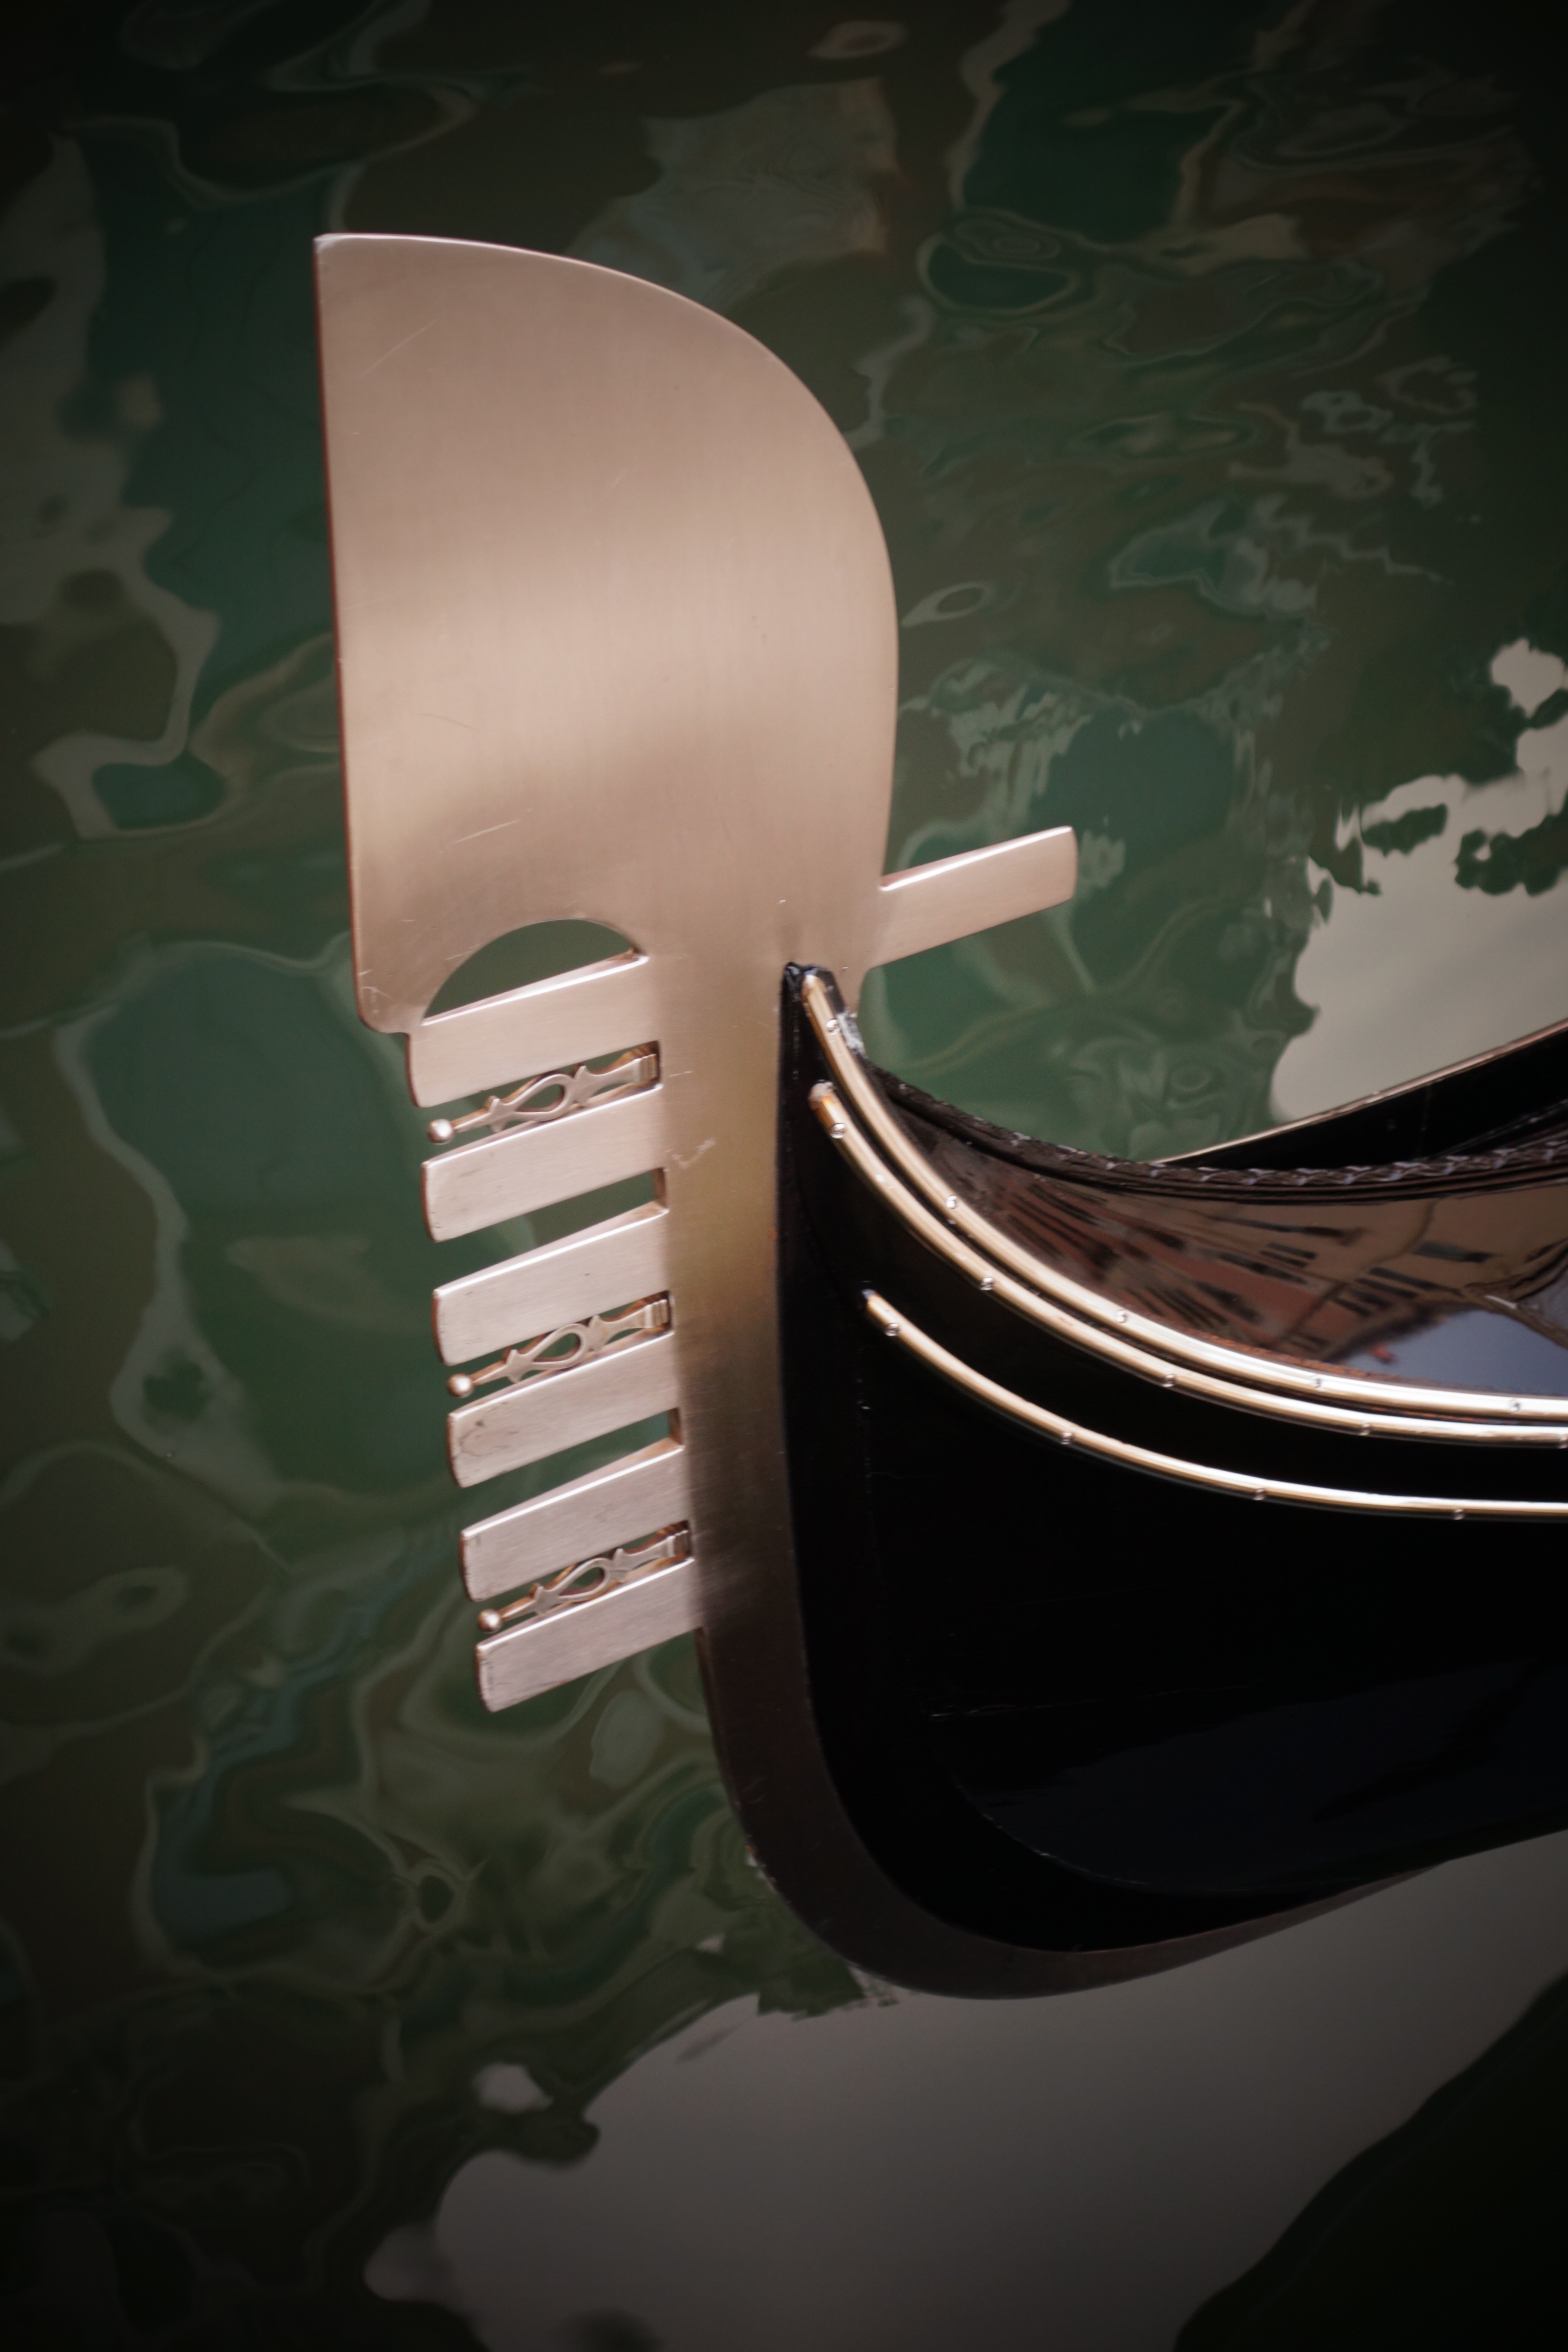
water, shoe, white, boat, guitar, canal, travel, transport, green, color, romantic, italy, venice, black, tourism, illustration, design, footwear, famous, gondola, italian, venetian